Fred Olen Ray

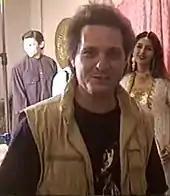
Ray during the filming of "Operation Cobra" in 1996

After "Alienator" (1989) he was reunited with Deezen for "Mob Boss" (1990), another comedy. He entered sword and sorcery movies with "Wizards of the Demon Sword" (1991) and made the more popular "Bad Girls from Mars" (1991). During this time he published his book, "The New Poverty Row: Independent Filmmakers as Distributors" (1991).